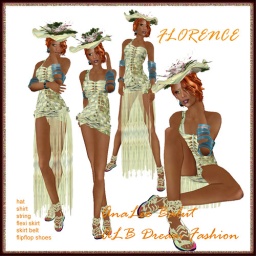
ALB FLORENCE skirt included shoes + hat by AnaLee Balut